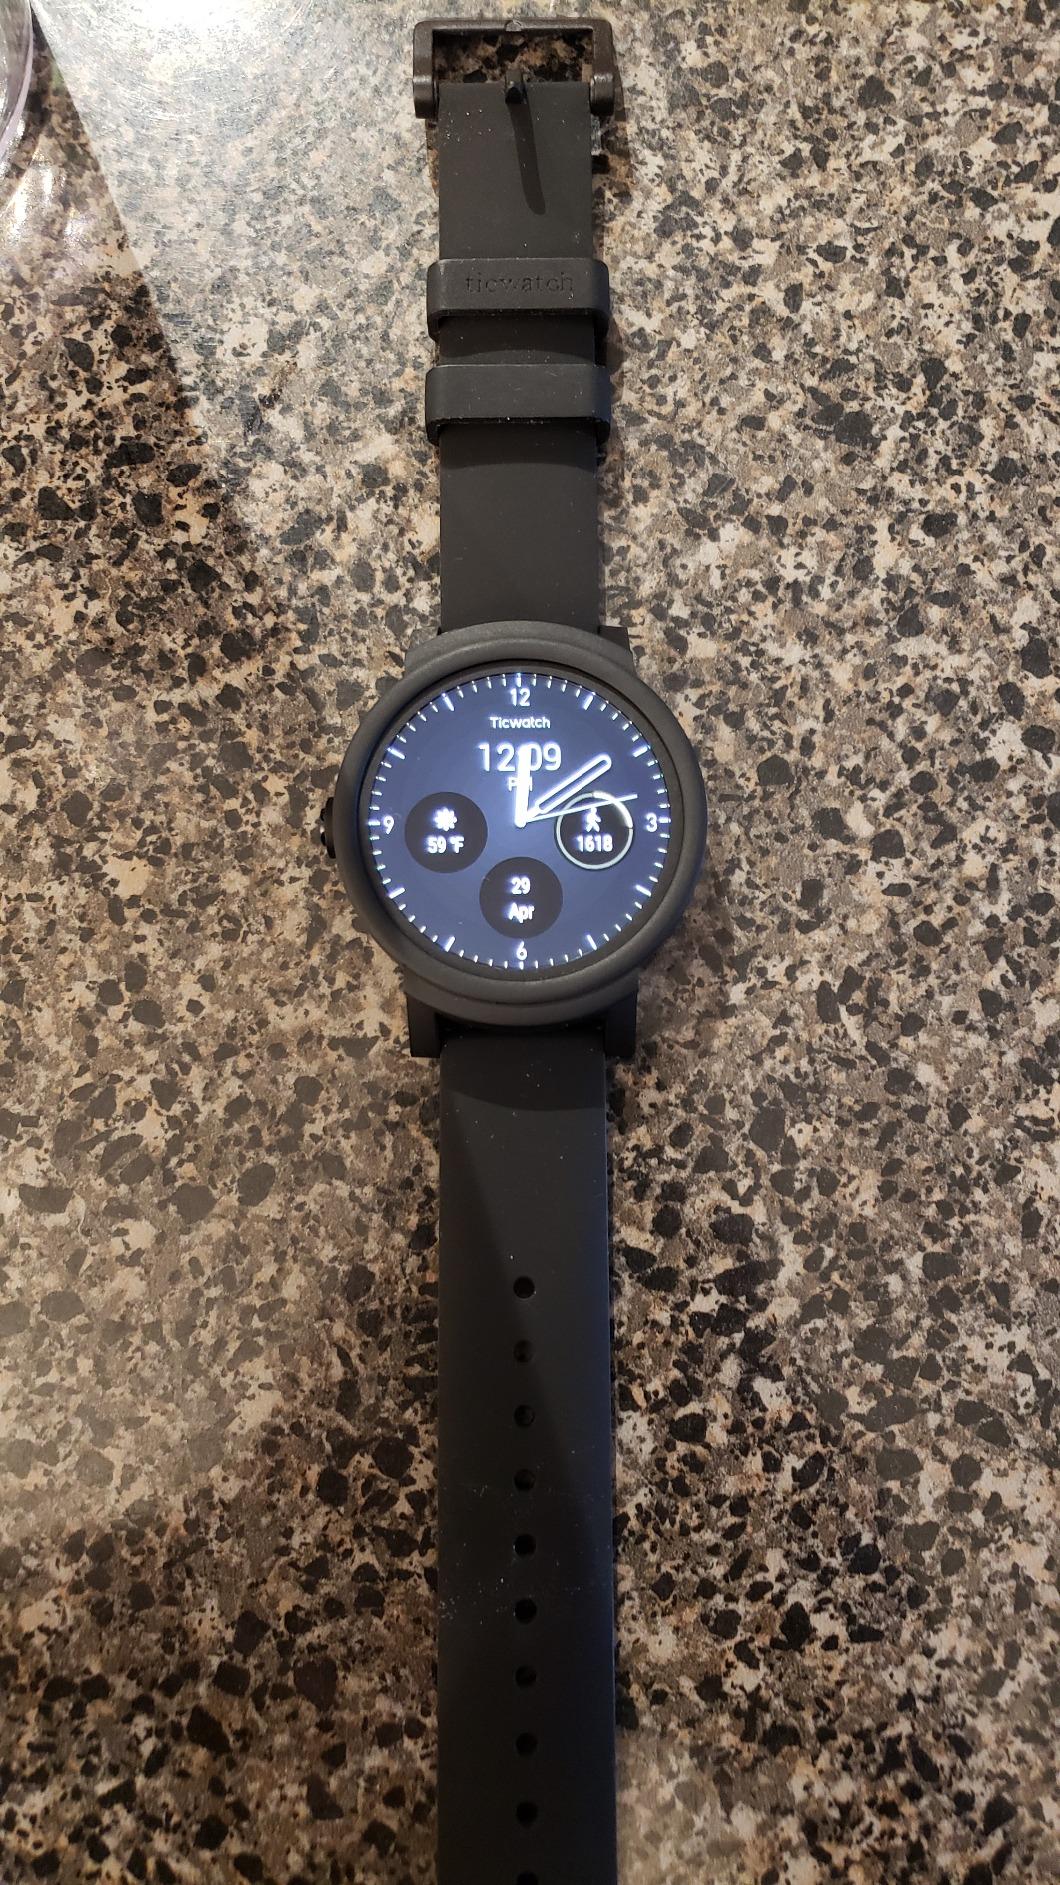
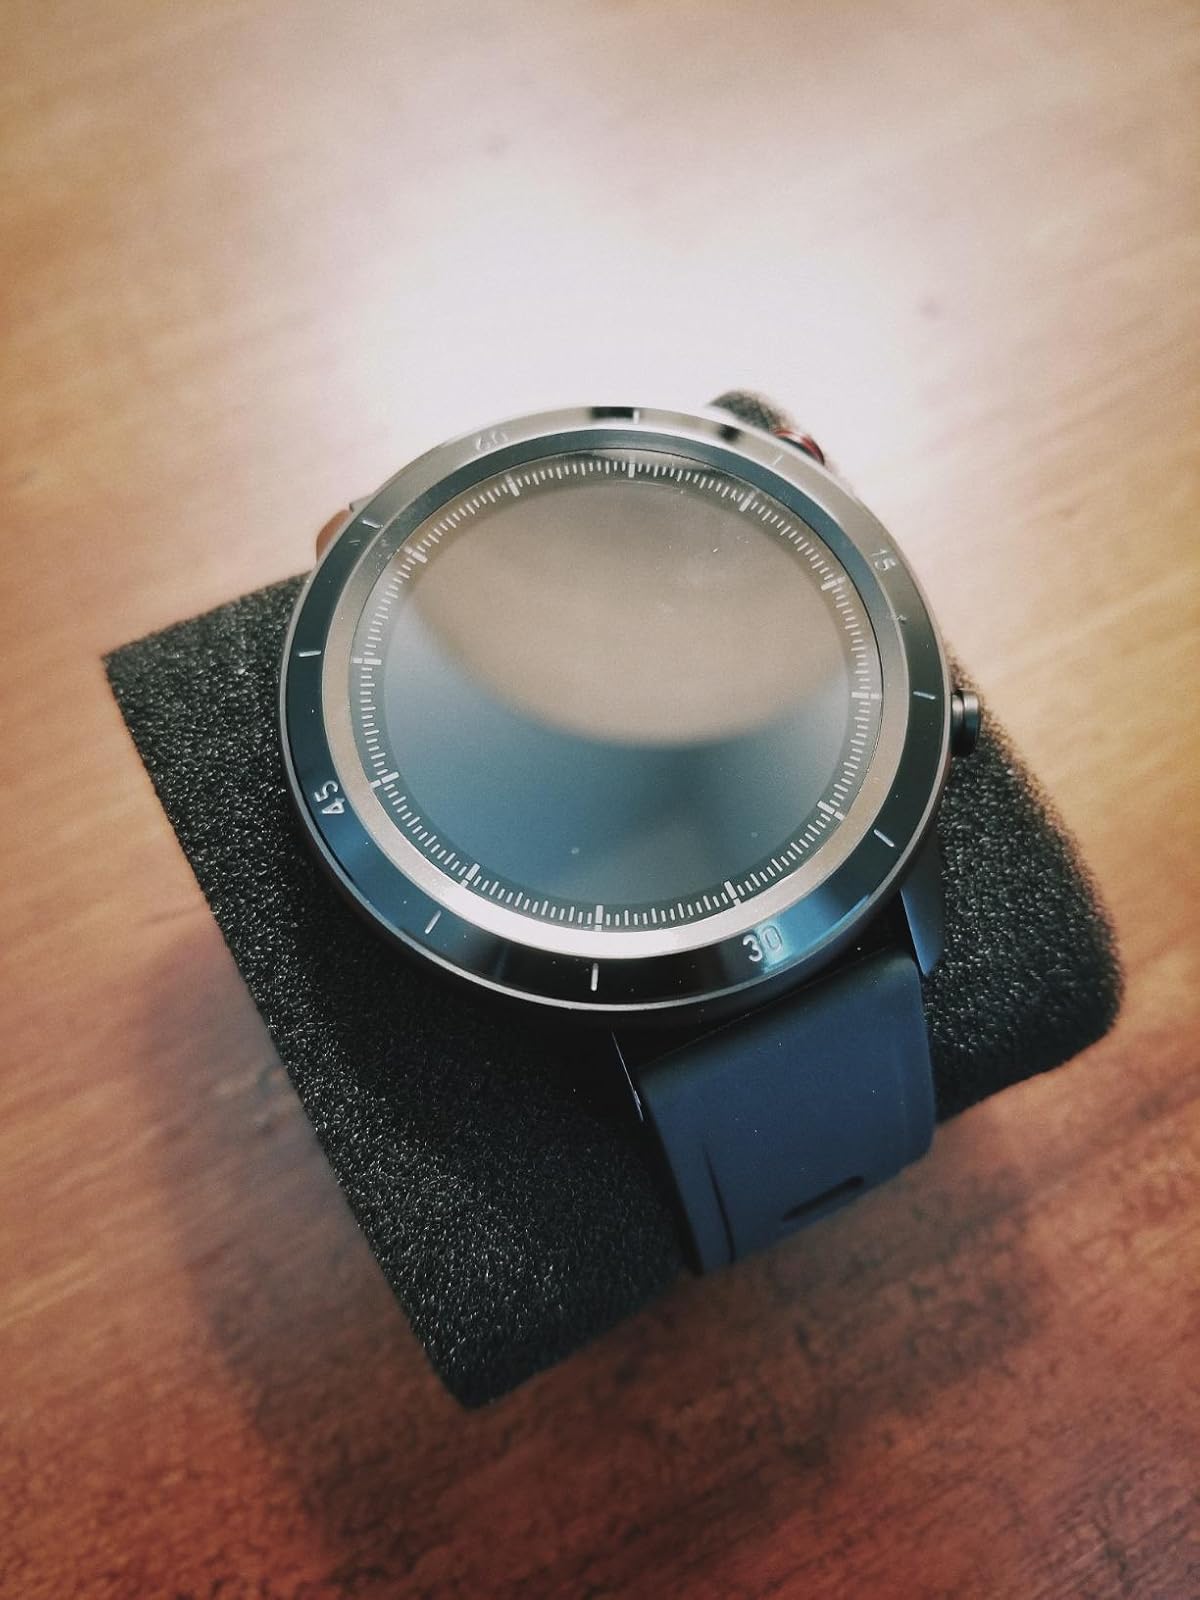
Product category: smartwatch
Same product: no